Sajjad Abbasi

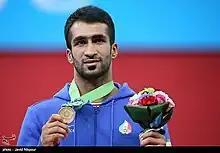

Sajad Abbasi (born 25 January 1990, Qaem Shahr) is an Iranian men's Wushu champions from the Sanda district.